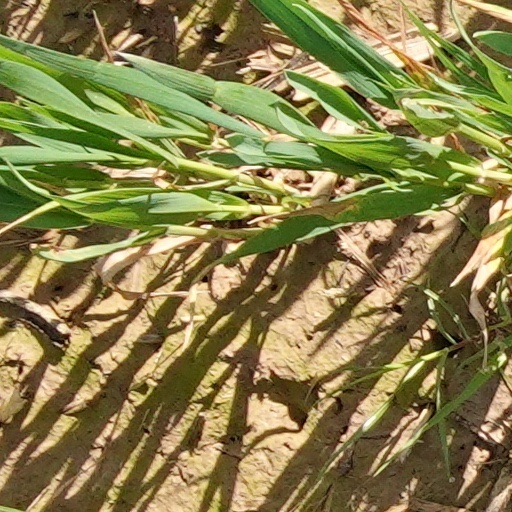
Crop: wheat